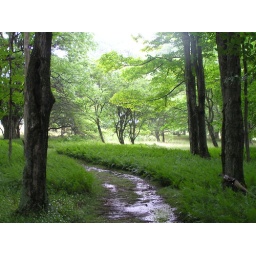
The forest floor was covered in ferns.